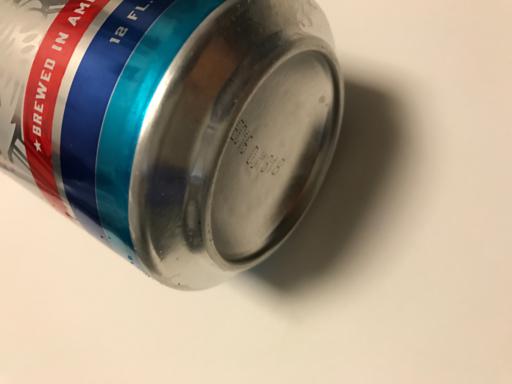
Waste category: metal